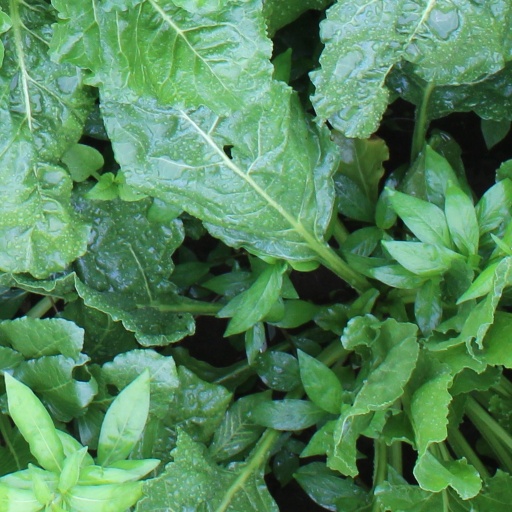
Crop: sugar beet